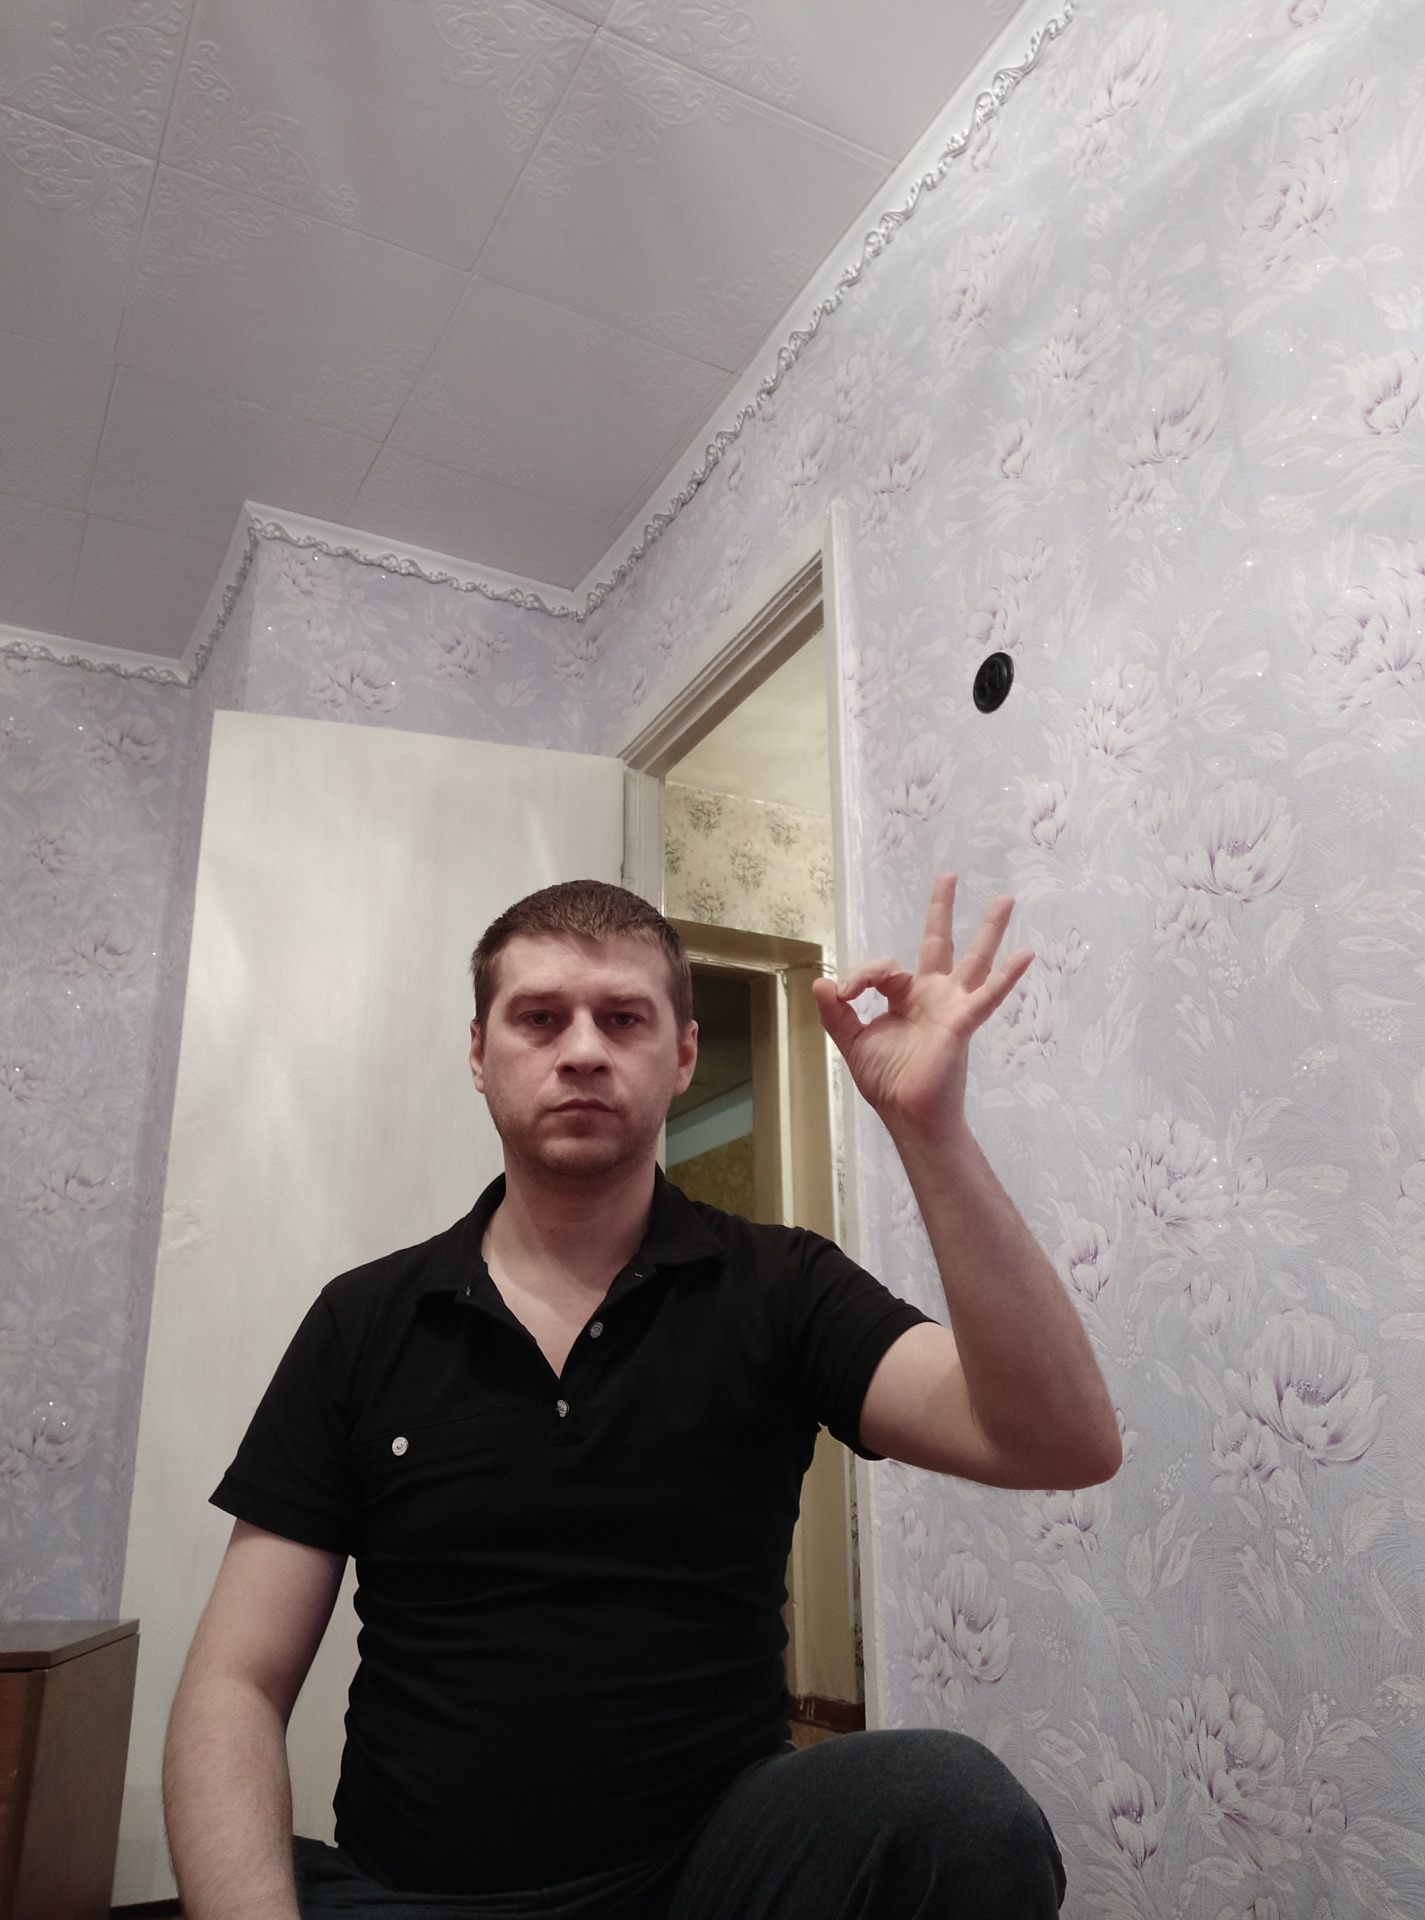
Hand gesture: ok